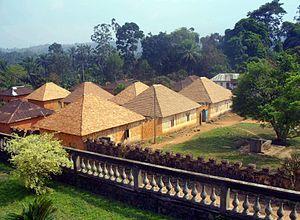
Cet article recense les sites inscrits au patrimoine mondial au Cameroun.